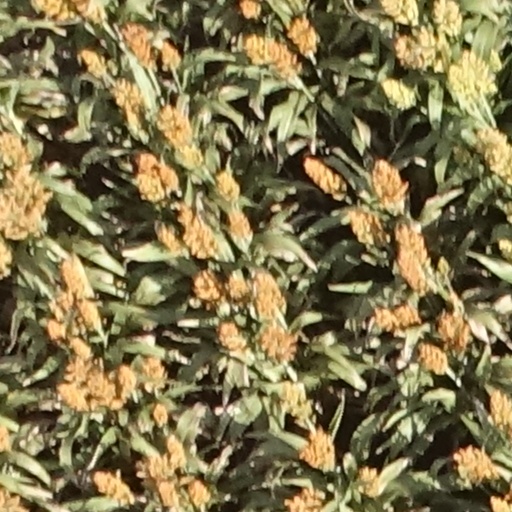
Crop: sorghum